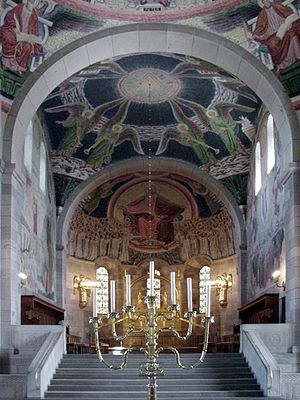
Joakim Skovgaard / Liv og gerning
Koret i Viborg Domkirke
Joakim Frederik Skovgaard, søn af P.C. Skovgaard, var en dansk billedkunstner, maler, billedhugger og kunsthåndværker, og stod blandt andet bag fresko-malerierne i Viborg Domkirke. Et af disse billeder flyttedes senere til Christianskirkjan på Færøerne som følge af fugtproblemer i Viborg Domkirke.